Kikół

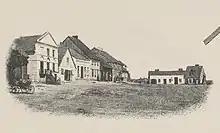
Early 20th-century view of Kikół

The village was first mentioned in 1236. It was located on a trade route connecting Płock and Płońsk with Toruń. In 1685, it became a possession of of Ogończyk coat of arms. Kikół became the seat of the Zboiński family, and Ignacy Antoni Zboiński built a new palace. In 1827, Kikół was visited by young Fryderyk Chopin, who gave a concert at the palace.